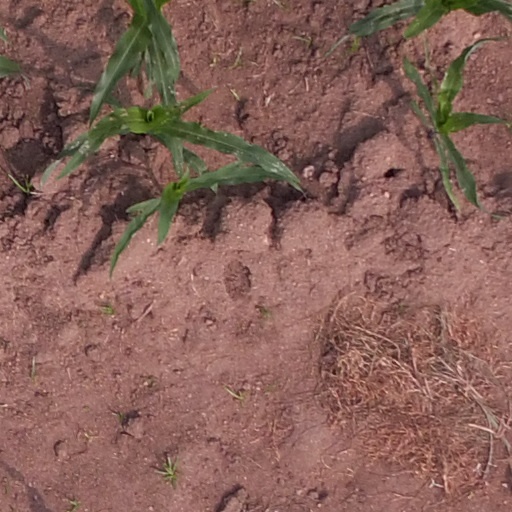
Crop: maize; corn